Basic Treaty of Friendship and Cooperation

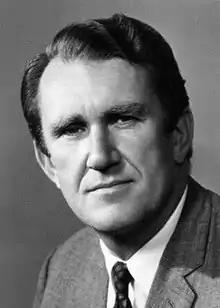
Prime Minister Malcolm Fraser

The advent of the Whitlam government in December 1972 brought the agenda of forging a revitalised diplomacy in the Asia-Pacific and getting rid of the remnants of a White Australia past. The new Prime Minister Gough Whitlam was very impressed by Sir John's arguments and instructed the IDCJ for a reappraisal of their earlier report. The reviews prepared by the IDCJ in May 1973 echoed earlier negative conclusions for the undesirability of a traditional FCN treaty. The committee, however, cognisant of the Whitlam agenda to bring Australia-Japan relations towards a closer basis, put forth the possibility of a ‘symbolic’ or ‘limited’ treaty that could be called a treaty of friendship and cooperation. In light of the committee's responses, a small team of officers from the Department of Foreign Affairs (DFA) were assembled to produce a draft treaty and accompanying report which was completed mid-July. On the basis of this draft and report, Whitlam notified the Japanese at the ministerial consultations held in Tokyo, October 1973 of the Australian Government's willingness to negotiate a treaty. In the joint communique issued at the end of the ministerial committee meetings, Whitlam and the Japanese Prime Minister, Masayoshi Ohira agreed that the two Governments would begin discussions on a broad bilateral treaty.